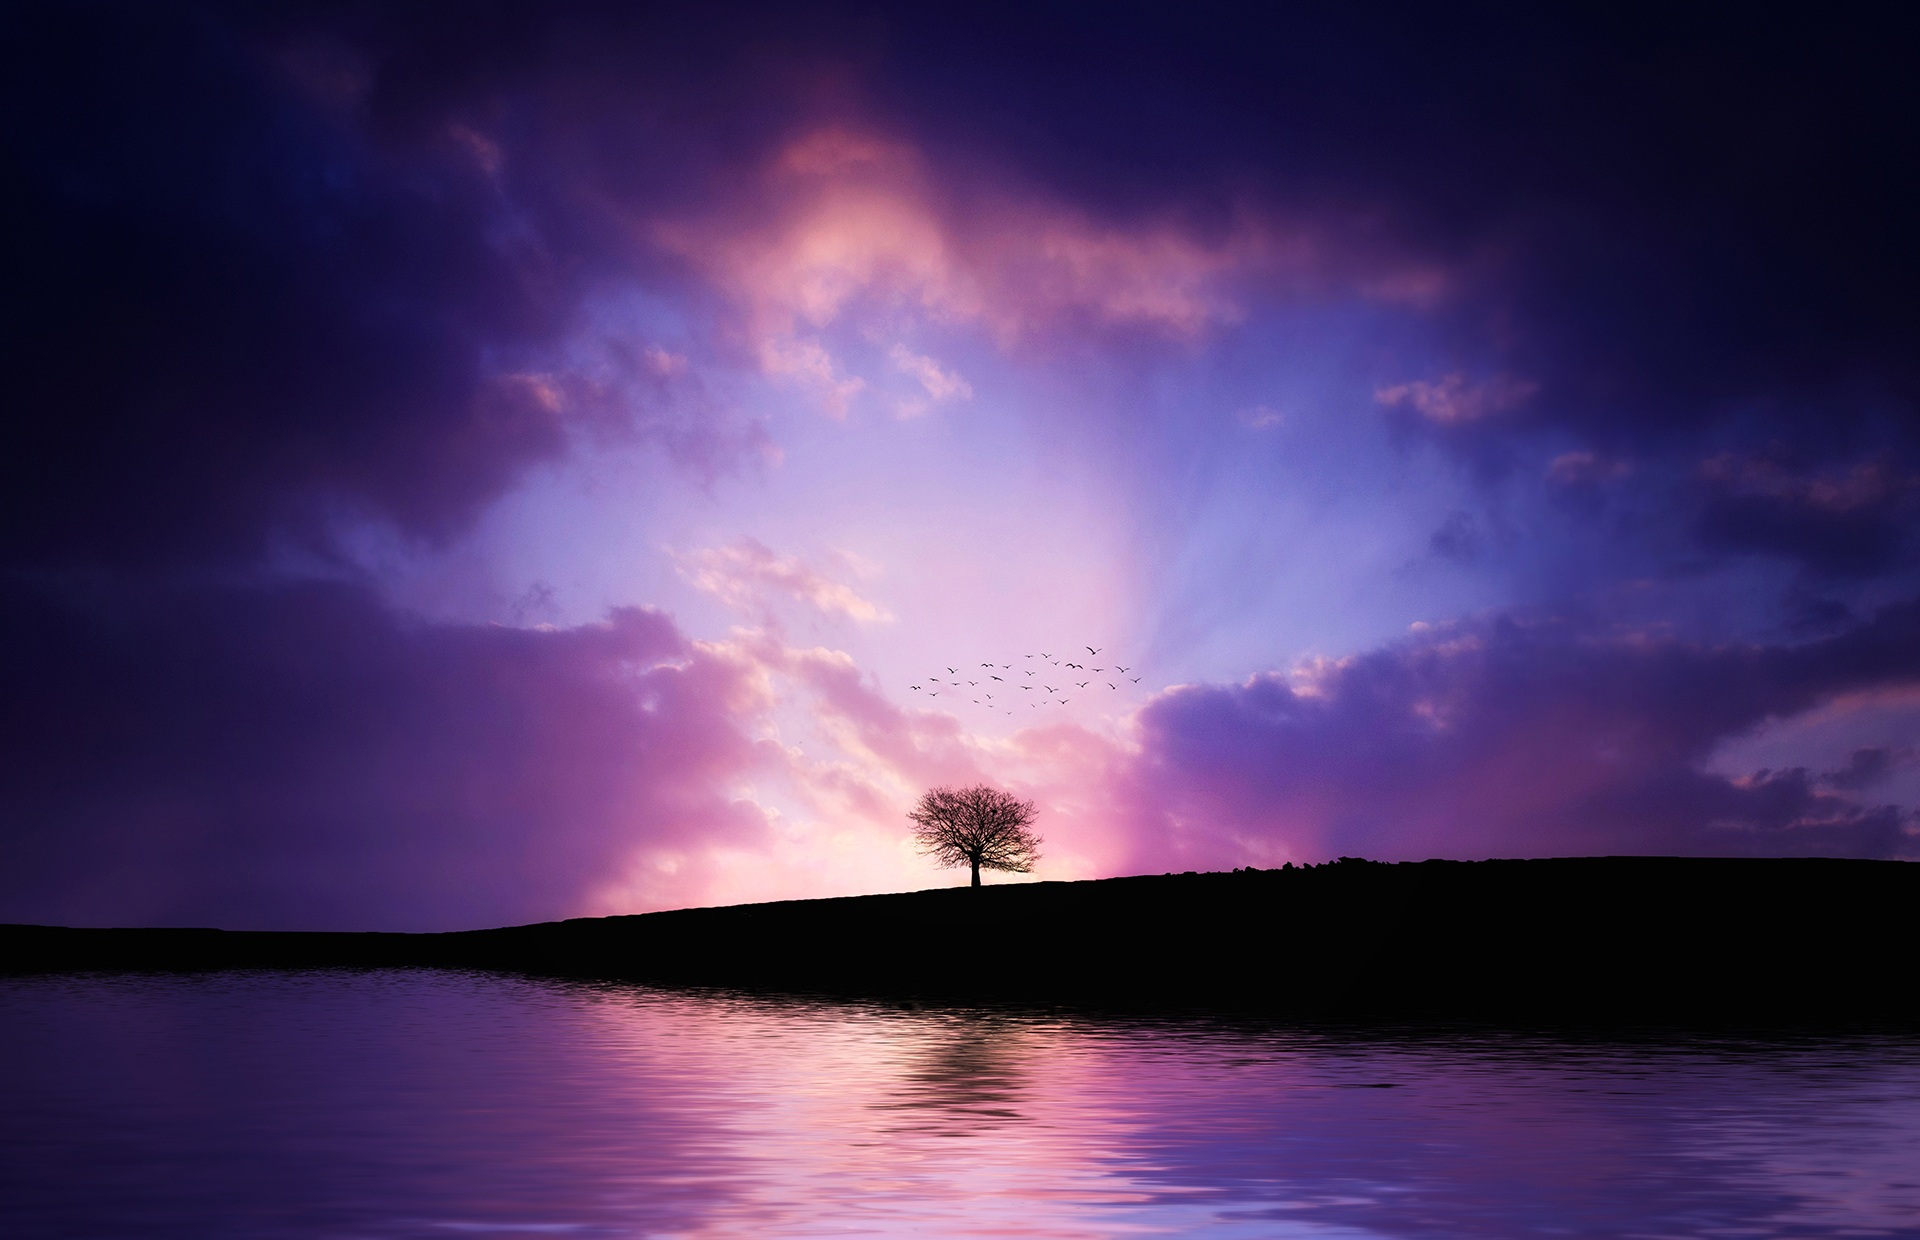
landscape, sea, tree, water, nature, forest, ocean, horizon, cloud, plant, sky, sunrise, sunset, night, sunlight, morning, wave, lake, view, dawn, atmosphere, river, summer, dusk, evening, reflection, natural, park, scenery, flora, national, afterglow